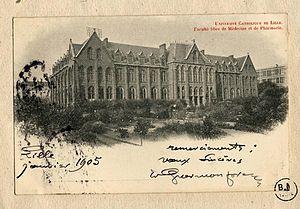
Décapitée par la Révolution en 1790 puis partiellement reconstruite par Napoléon, l'université française connut au XIXᵉ siècle des heures sombres. Au début du XIXᵉ siècle, les facultés sont peu nombreuses, moribondes et soumises au monopole de l'état. En chiffres, le corps universitaire se résume en 1871 à 44 Facultés : 3 de Médecine Paris, Montpellier, Nancy), 9 de Droit, 10 de Sciences et 22 de Lettres. Sur ces 44 Facultés, 12 seulement distillent un enseignement suivi et complet : celles de médecine et de droit conduisant à des professions établies, les autres, désertées par les étudiants, ne gardent comme raison d'être que la collation des grades. Elles ne donnent d'ailleurs plus d'enseignement régulier. L'indifférence des pouvoirs publics aidant, l'enseignement y est totalement négligé. Il faudra les désastres nationaux que seront la guerre franco-prussienne de 1870-1871 et la Commune pour que tout à coup les catholiques mesurent l'étendue du désarroi moral de la France.